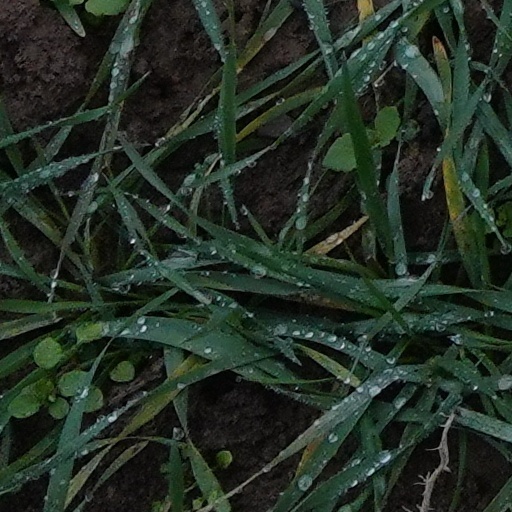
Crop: wheat